Carl Lundgren (illustrator)

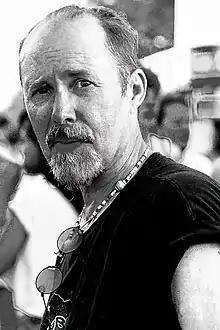

Carl Lundgren (born July 12, 1947) is an American artist and illustrator, primarily known for his 1960s-era rock posters and fantasy art.